Westham Island Bridge

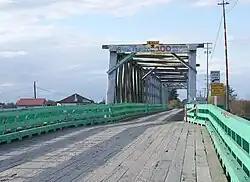
Westham Island Bridge, looking northward.

The Westham Island Bridge, which is a single-lane, wood-deck truss bridge over "Canoe Pass" near the mouth of the Fraser River, connects Westham Island with the Delta mainland, in Metro Vancouver.